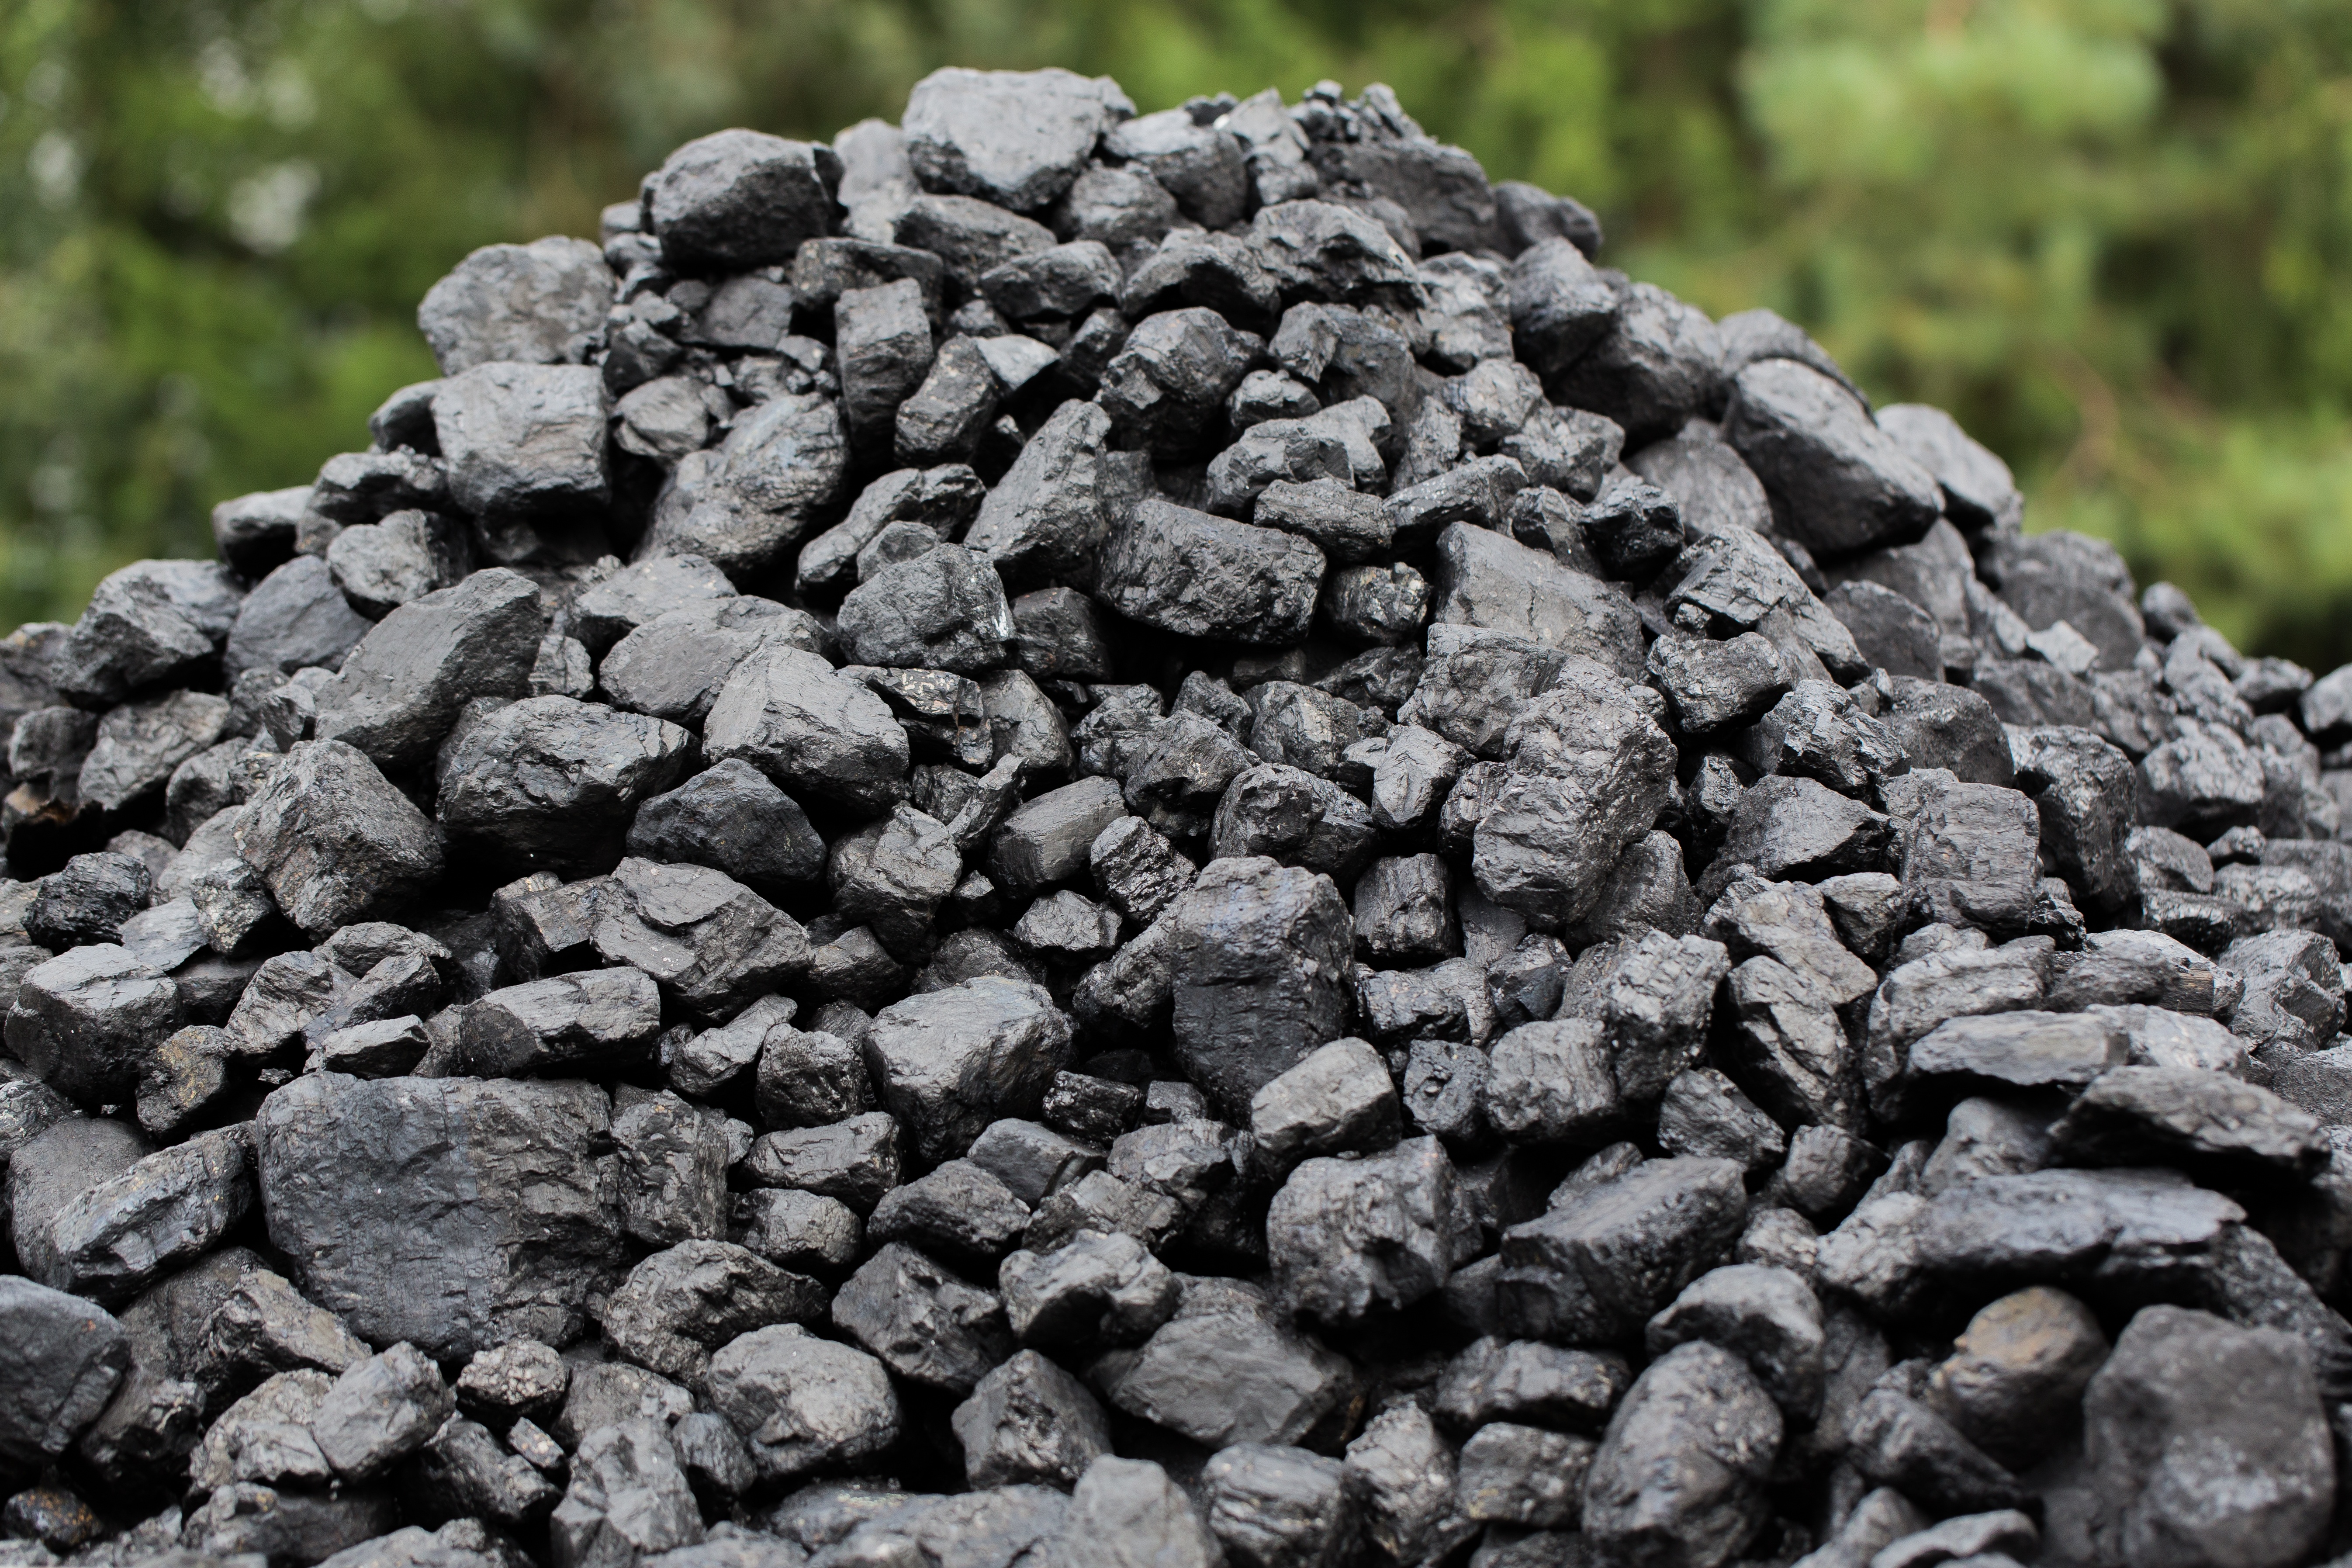
rock, black and white, steam, train, asphalt, kindle, pile, dirt, drive, flame, fire, soil, glow, stone wall, black, barbecue, heat, material, energy, grey, rubble, geology, gravel, loco, railway station, pollution, fuel, carbon, temperature, embers, steam locomotive, volcanic rock, briquettes, monochrome photography, igneous rock